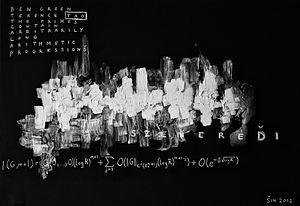
En mathématiques, plus précisément en théorie des nombres, le théorème de Green-Tao, démontré par les mathématiciens Ben Green et Terence Tao en 2004, s'énonce de la façon suivante :